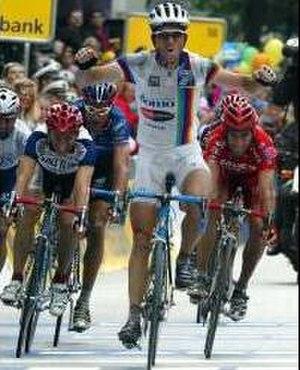
Museeuw gagne la Hew classics en 2002
Johan Museeuw [mysew], né le 13 octobre 1965 à Varsenare, est un ancien coureur cycliste belge.